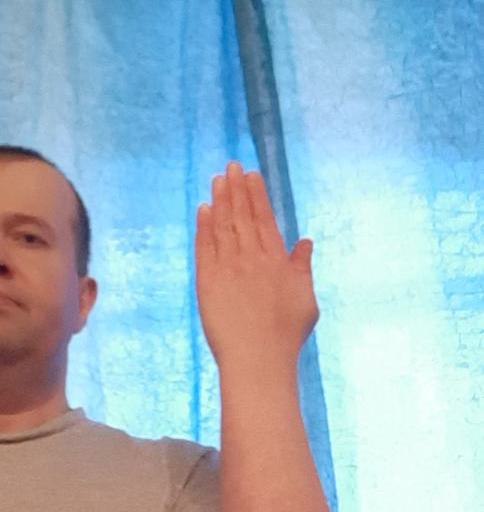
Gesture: stop_inverted